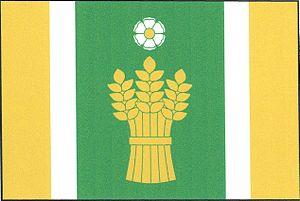
Příseka est une commune du district de Havlíčkův Brod, dans la région de Vysočina, en Tchéquie. Sa population s'élevait à 133 habitants en 2019.